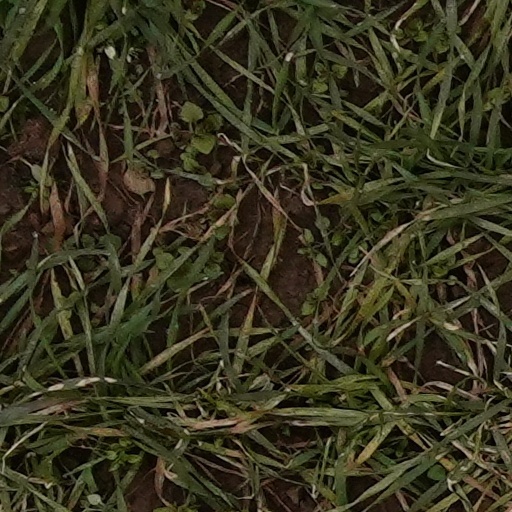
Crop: wheat